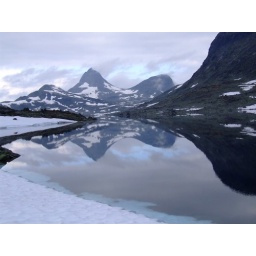
a reflection in a Sjocholvatnet lake in Jotunheimen - encouraging to see at least a bit of blue sky